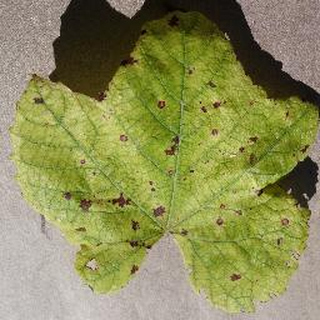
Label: grape_leaf_blight